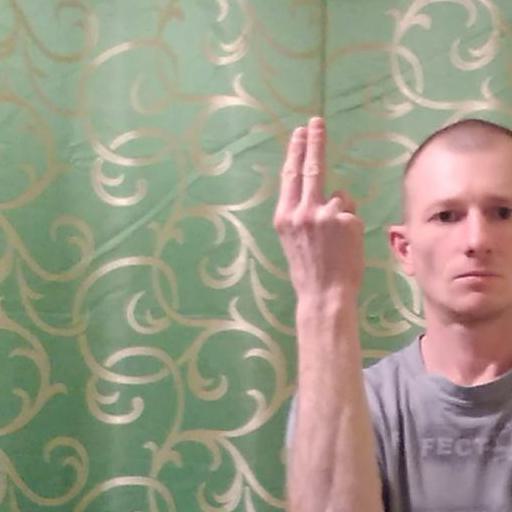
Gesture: two_up_inverted